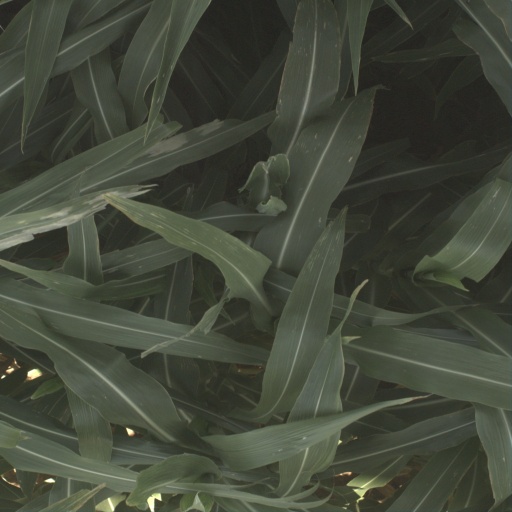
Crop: sorghum